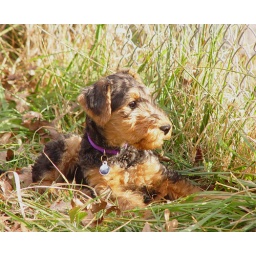
Neighbor John brought home his puppy, a terrier bred by his parents.